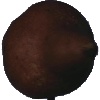
Label: pear_kaiser